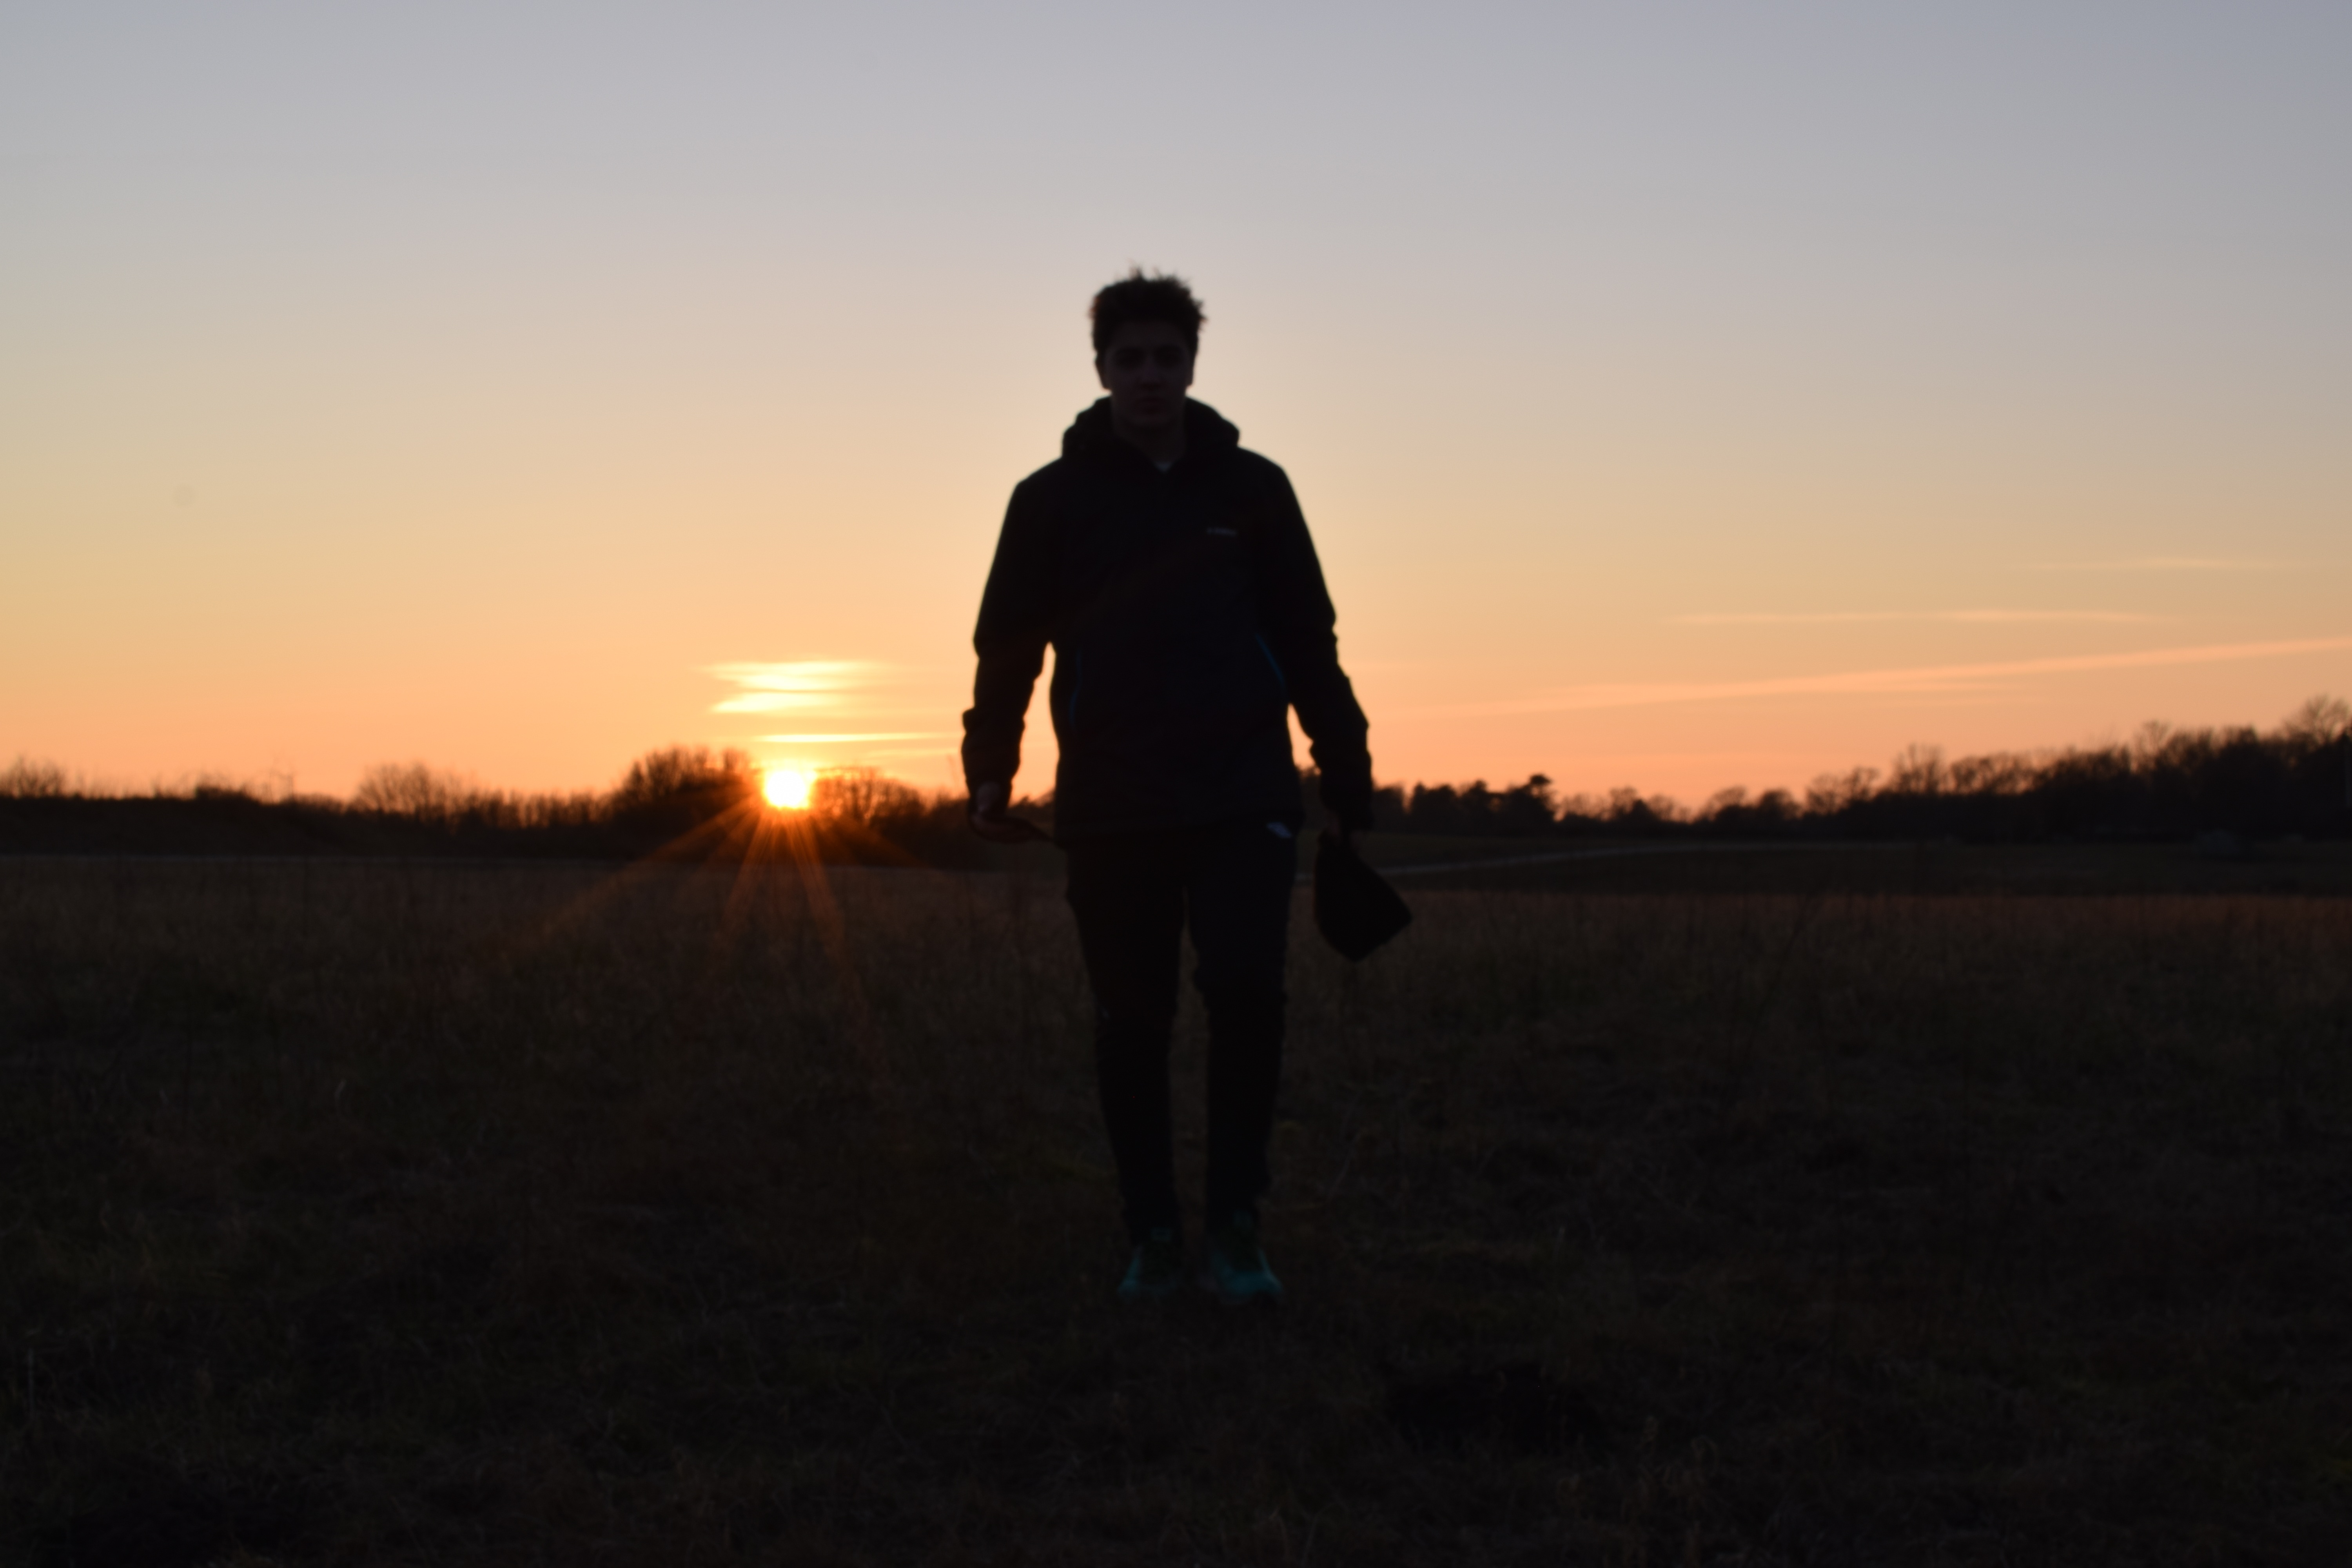
man, horizon, silhouette, people, sky, sun, sunrise, sunset, sunlight, morning, dawn, summer, dusk, evening, people silhouettes, man silhouette, atmospheric phenomenon